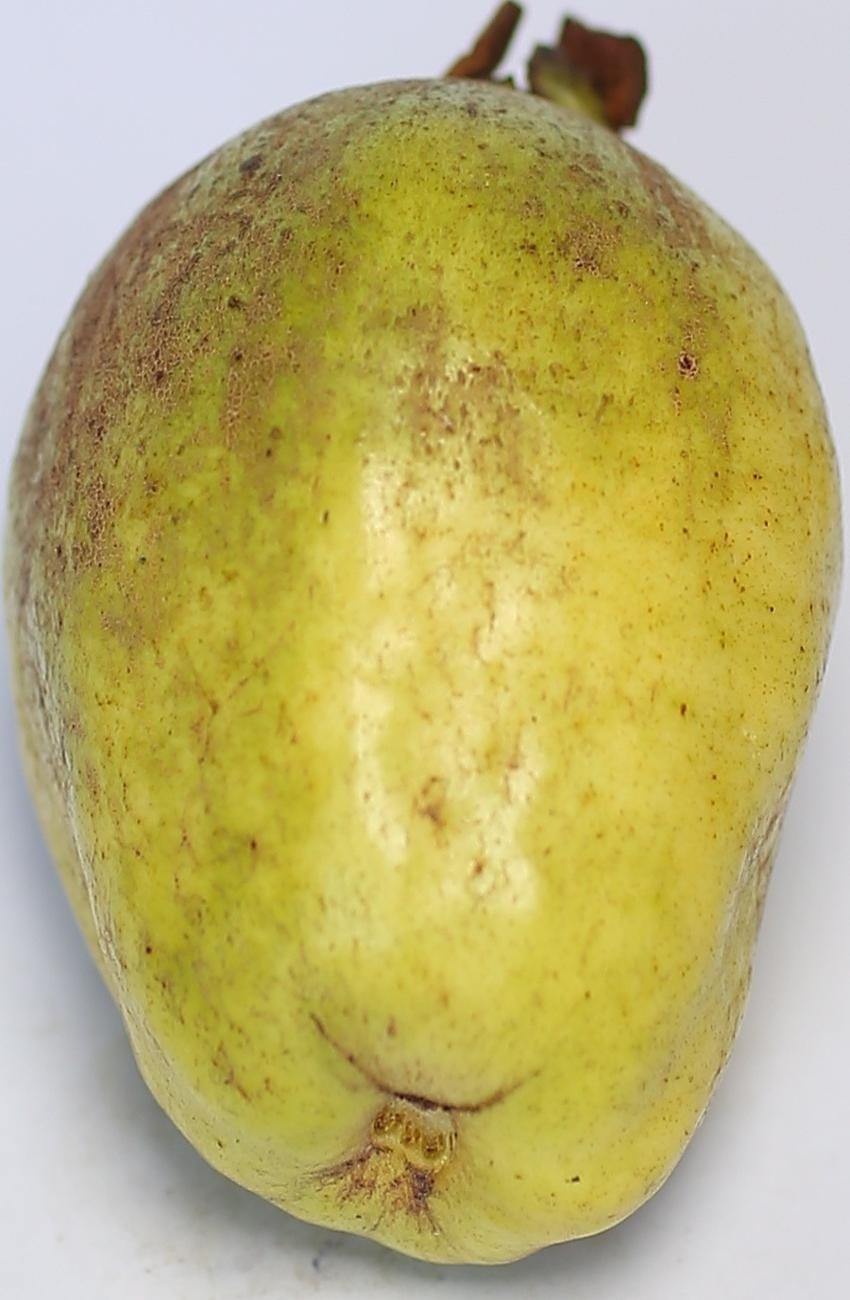
Maturity: mature-green
Variety: thadhrami